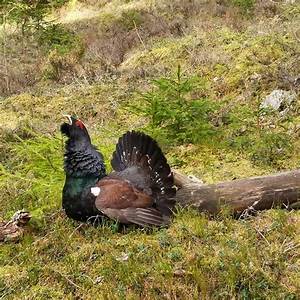
Label: gallina